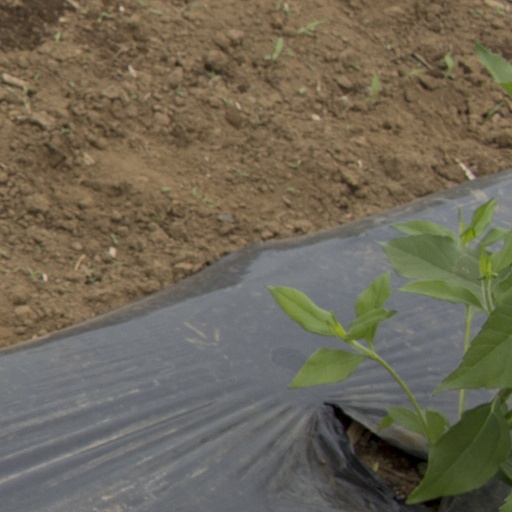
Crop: Jerusalem artichoke